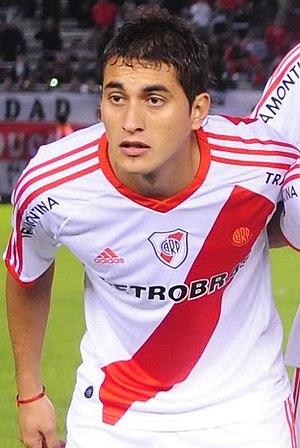
Roberto Maximiliano Pereyra, né le 7 janvier 1991 à San Miguel de Tucumán, est un footballeur international argentin qui évolue au poste de milieu de terrain au Watford FC.